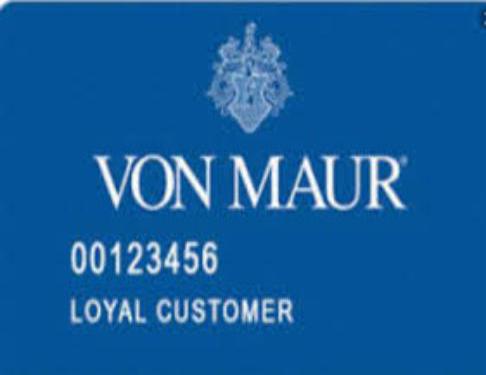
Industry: Others